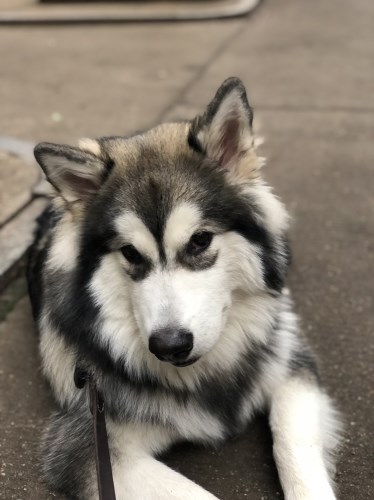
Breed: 1324-n000004-malamute